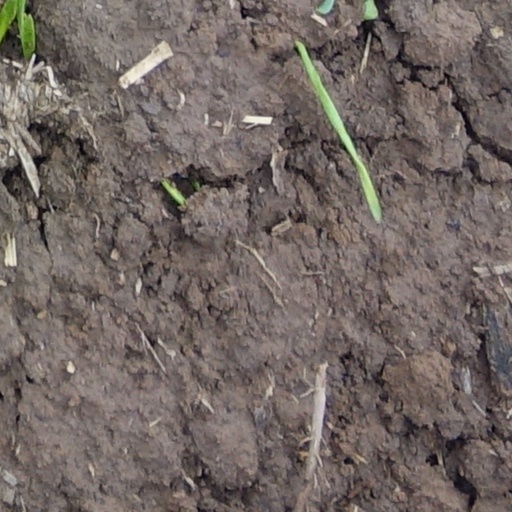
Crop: wheat